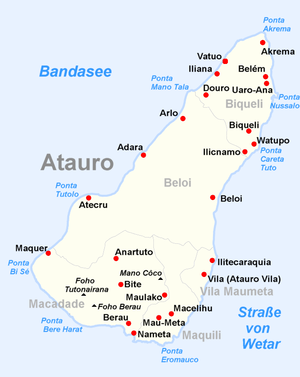
Atauro est une île du Timor oriental, située à près d'une trentaine de kilomètres au nord de l'île de Timor et de la capitale timoraise, Dili, entre les îles indonésiennes d'Alor et Wetar.